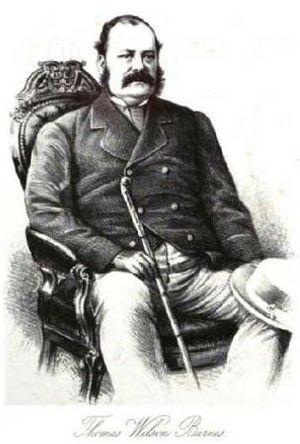
Thomas Wilson Barnes était un maître d'échecs anglais qui fut un des meilleurs joueurs britanniques à l'époque de la visite de Paul Morphy au Royaume-Uni en 1858.